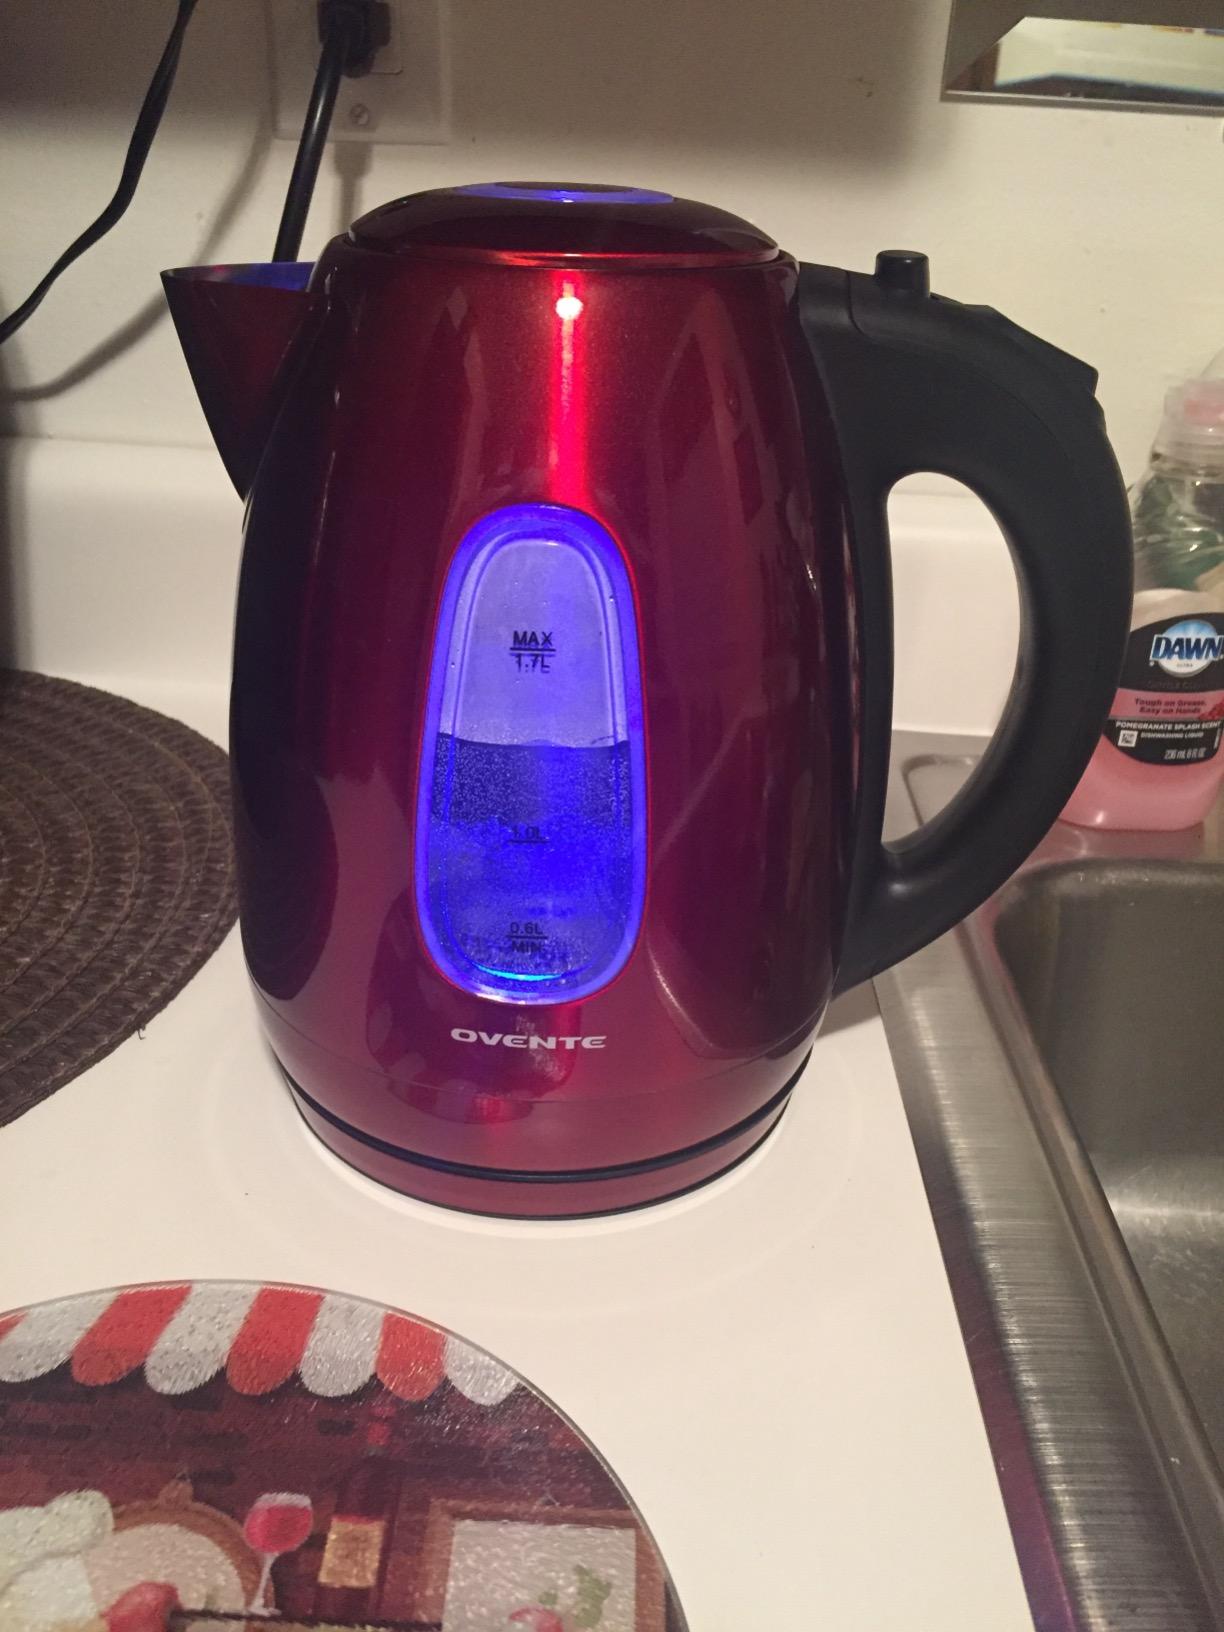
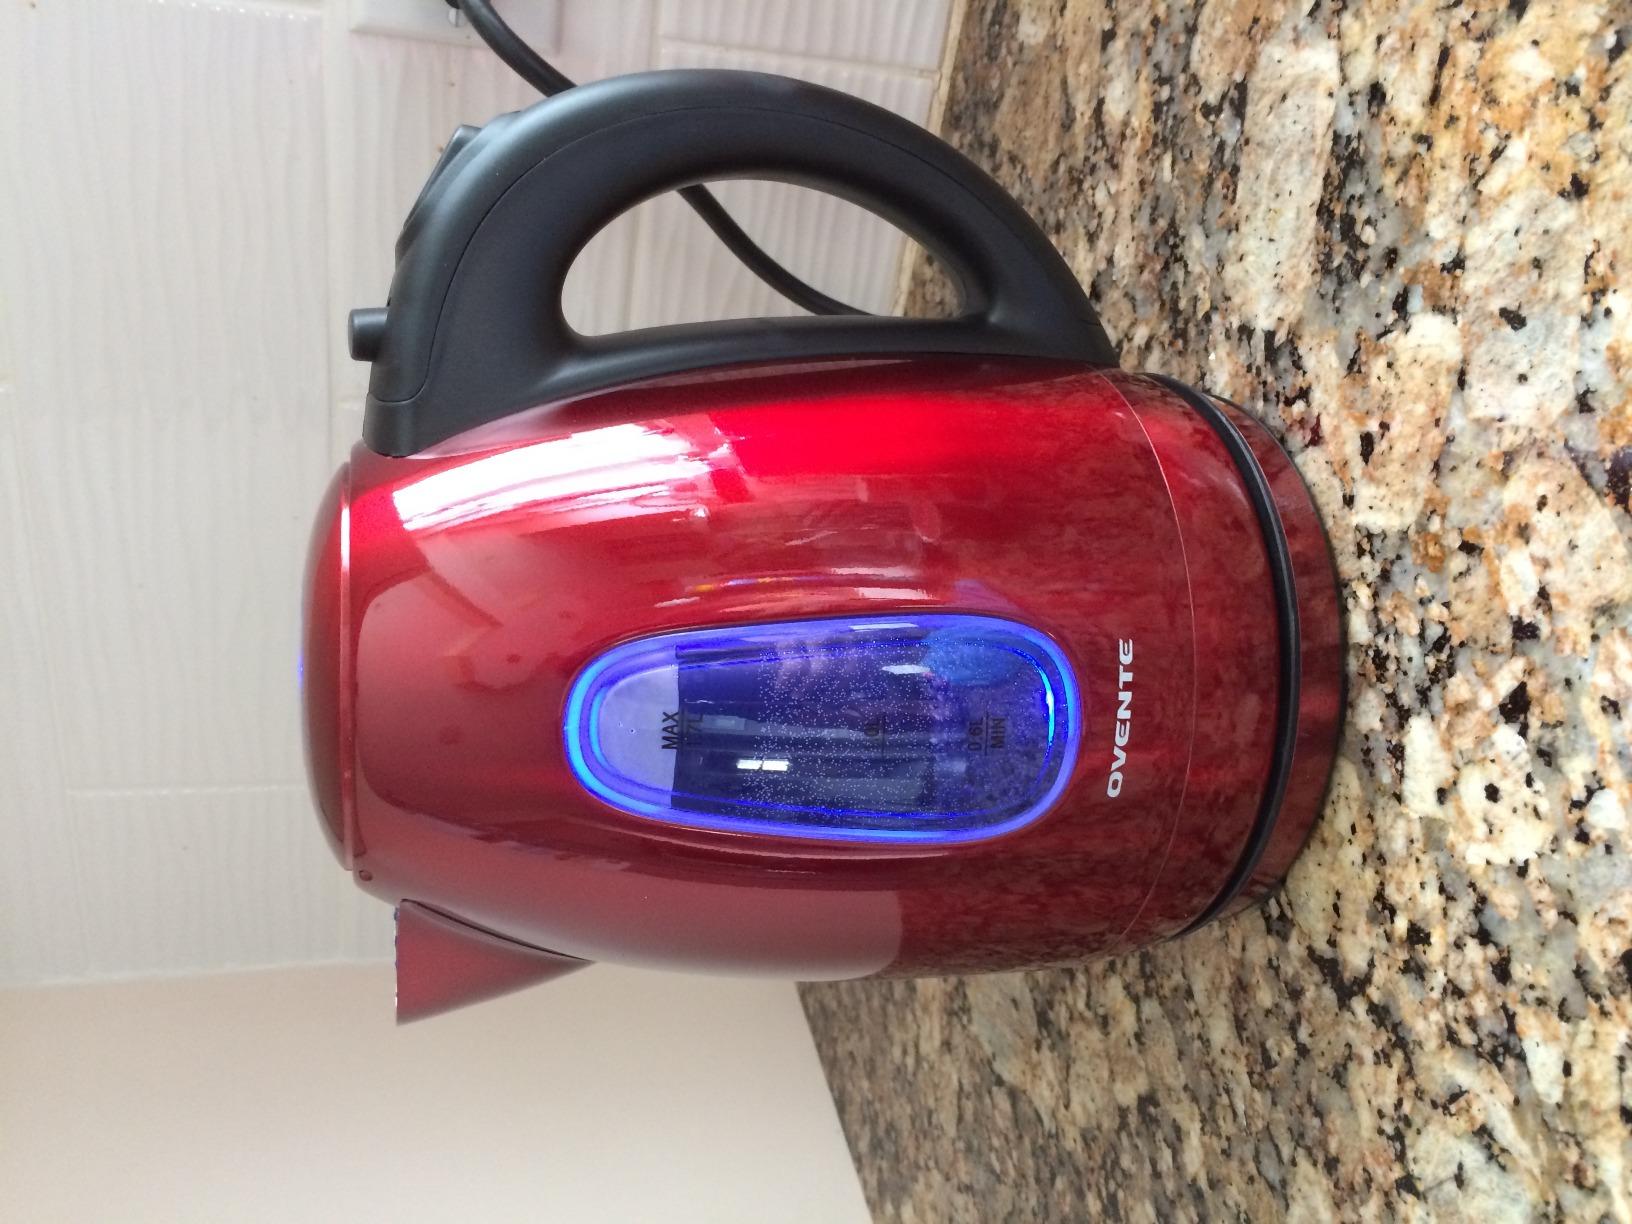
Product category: items_kettle
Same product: yes